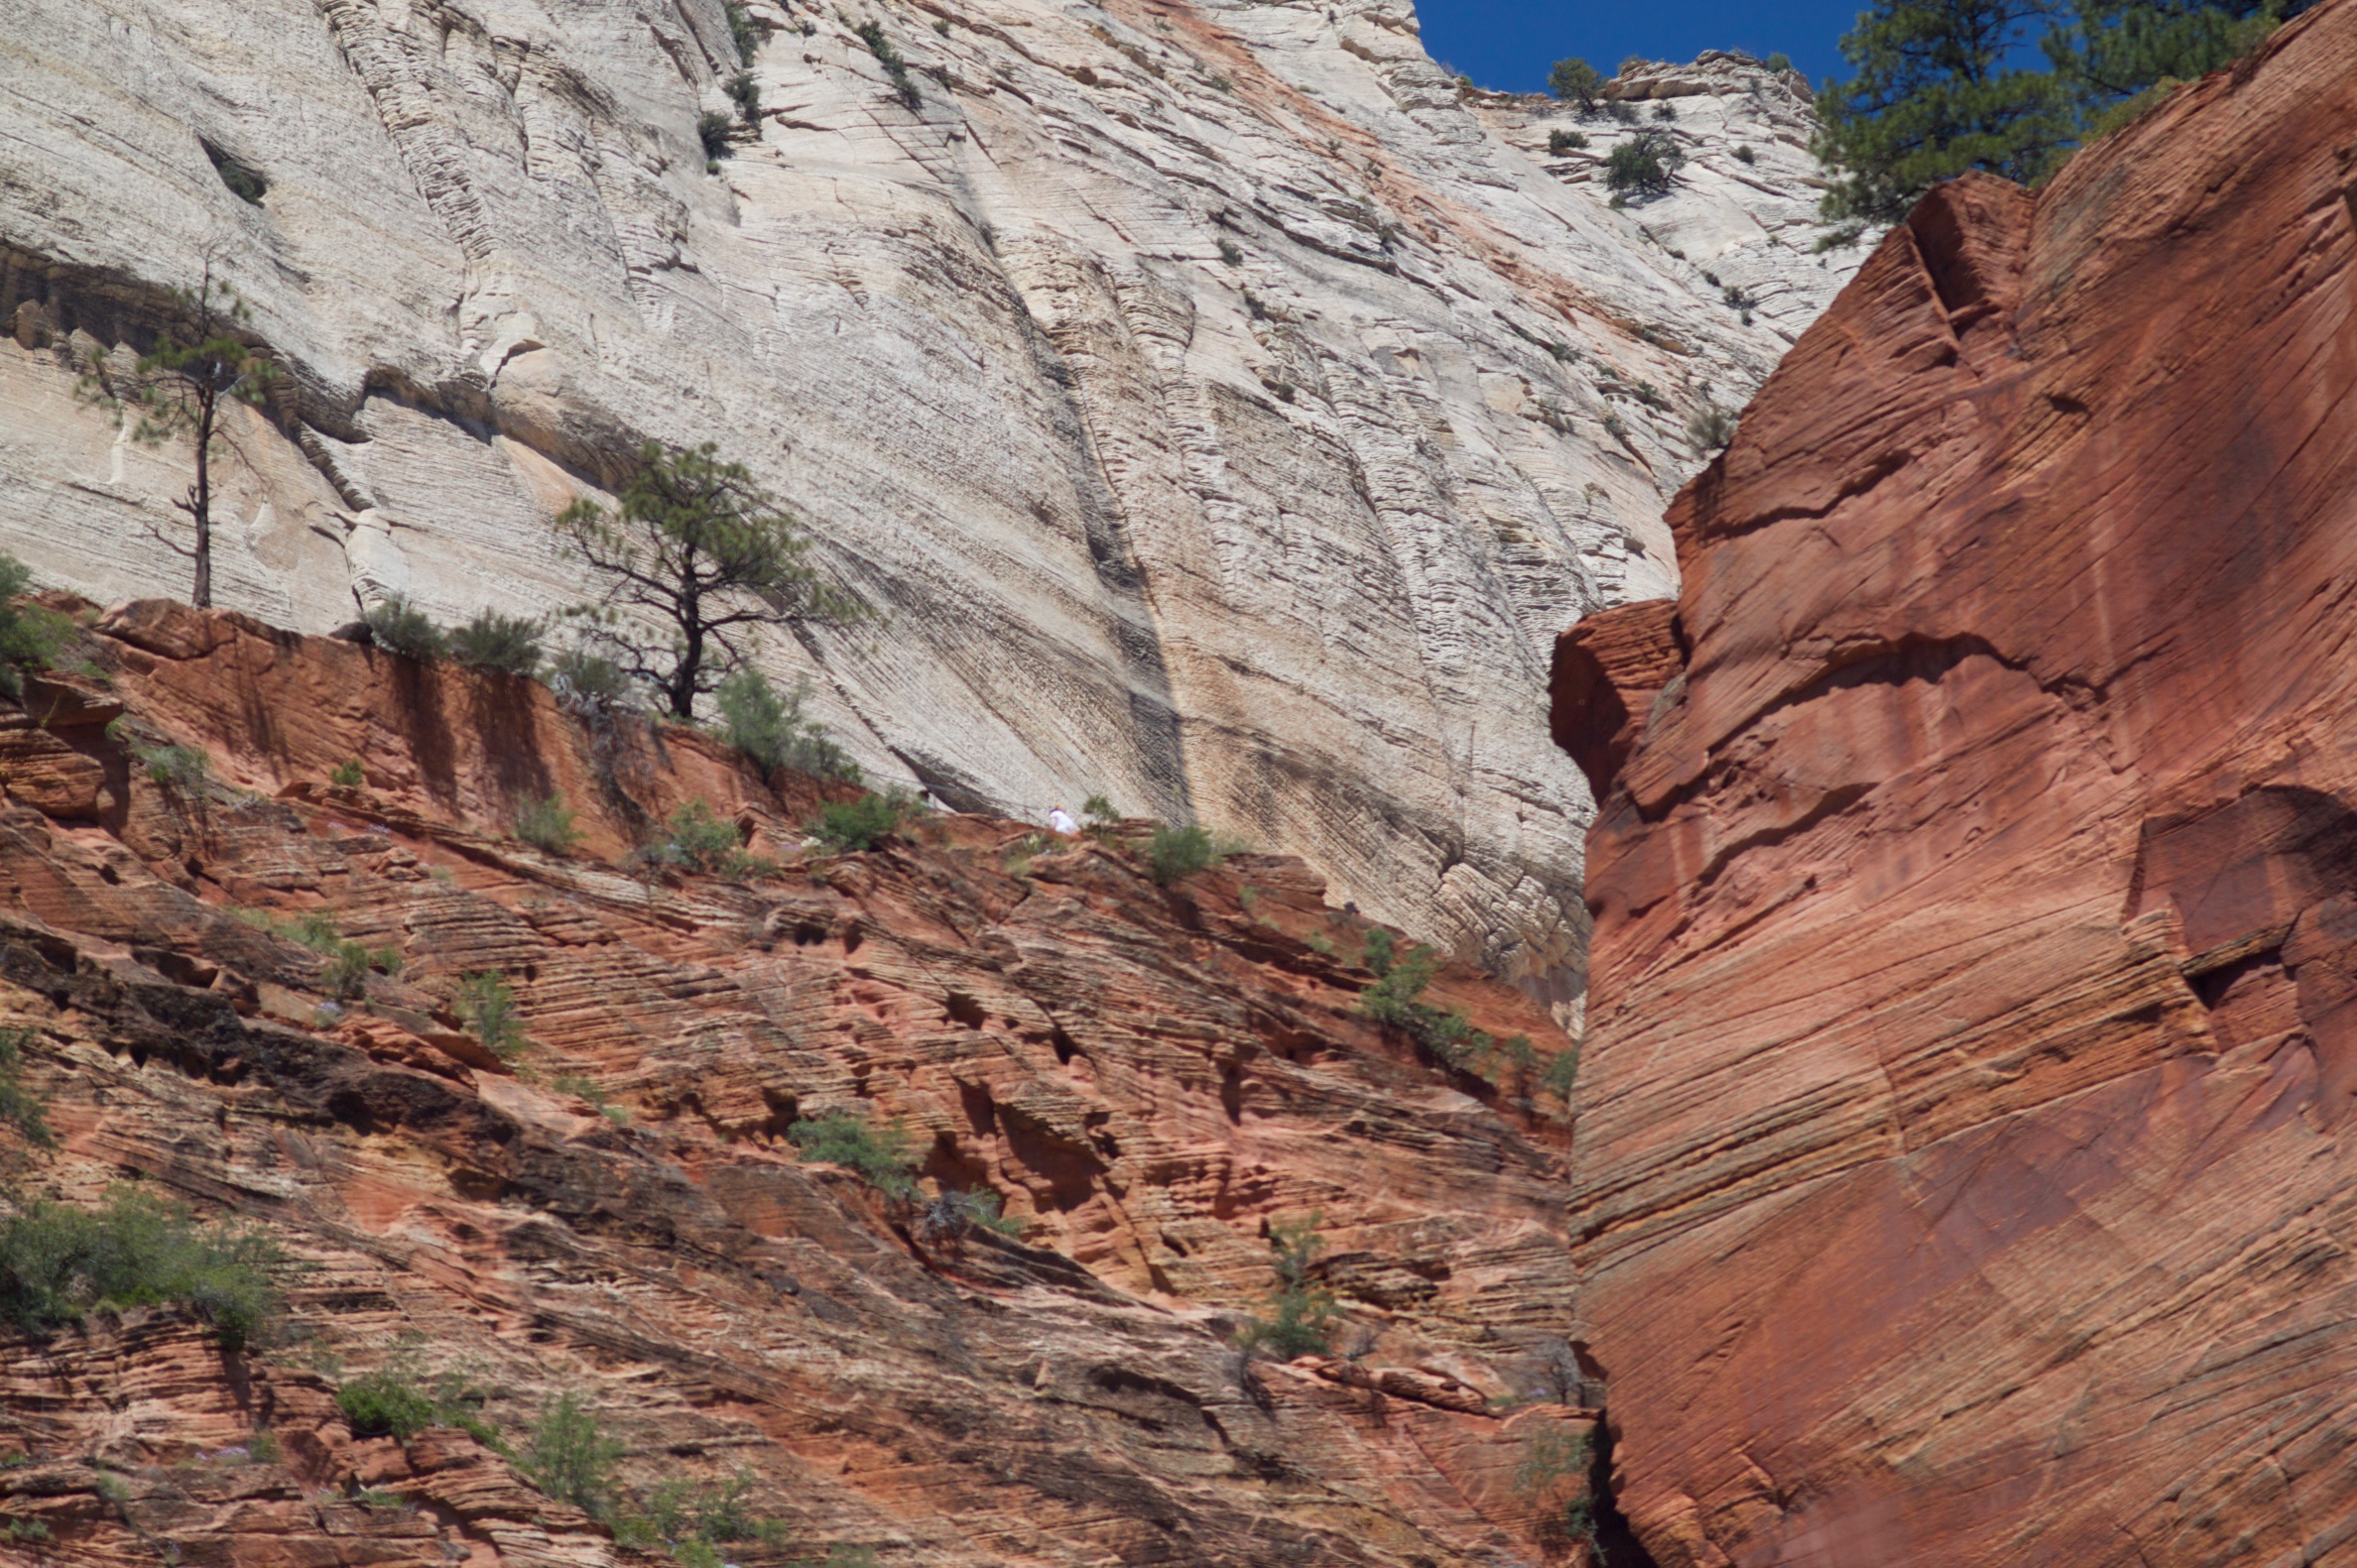
rock, valley, formation, cliff, arch, canyon, terrain, geology, utah, badlands, zion, wadi, landform, geographical feature, geological phenomenon